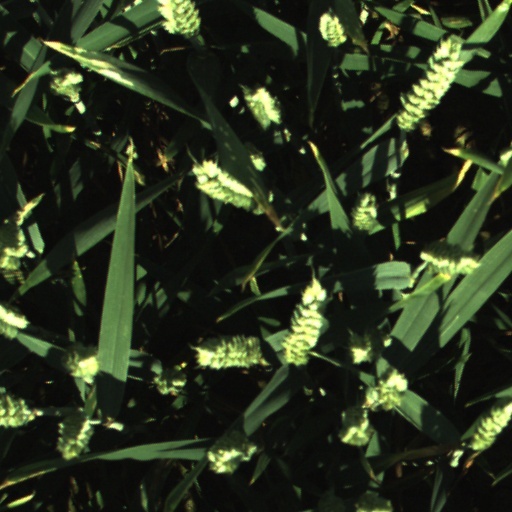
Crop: wheat